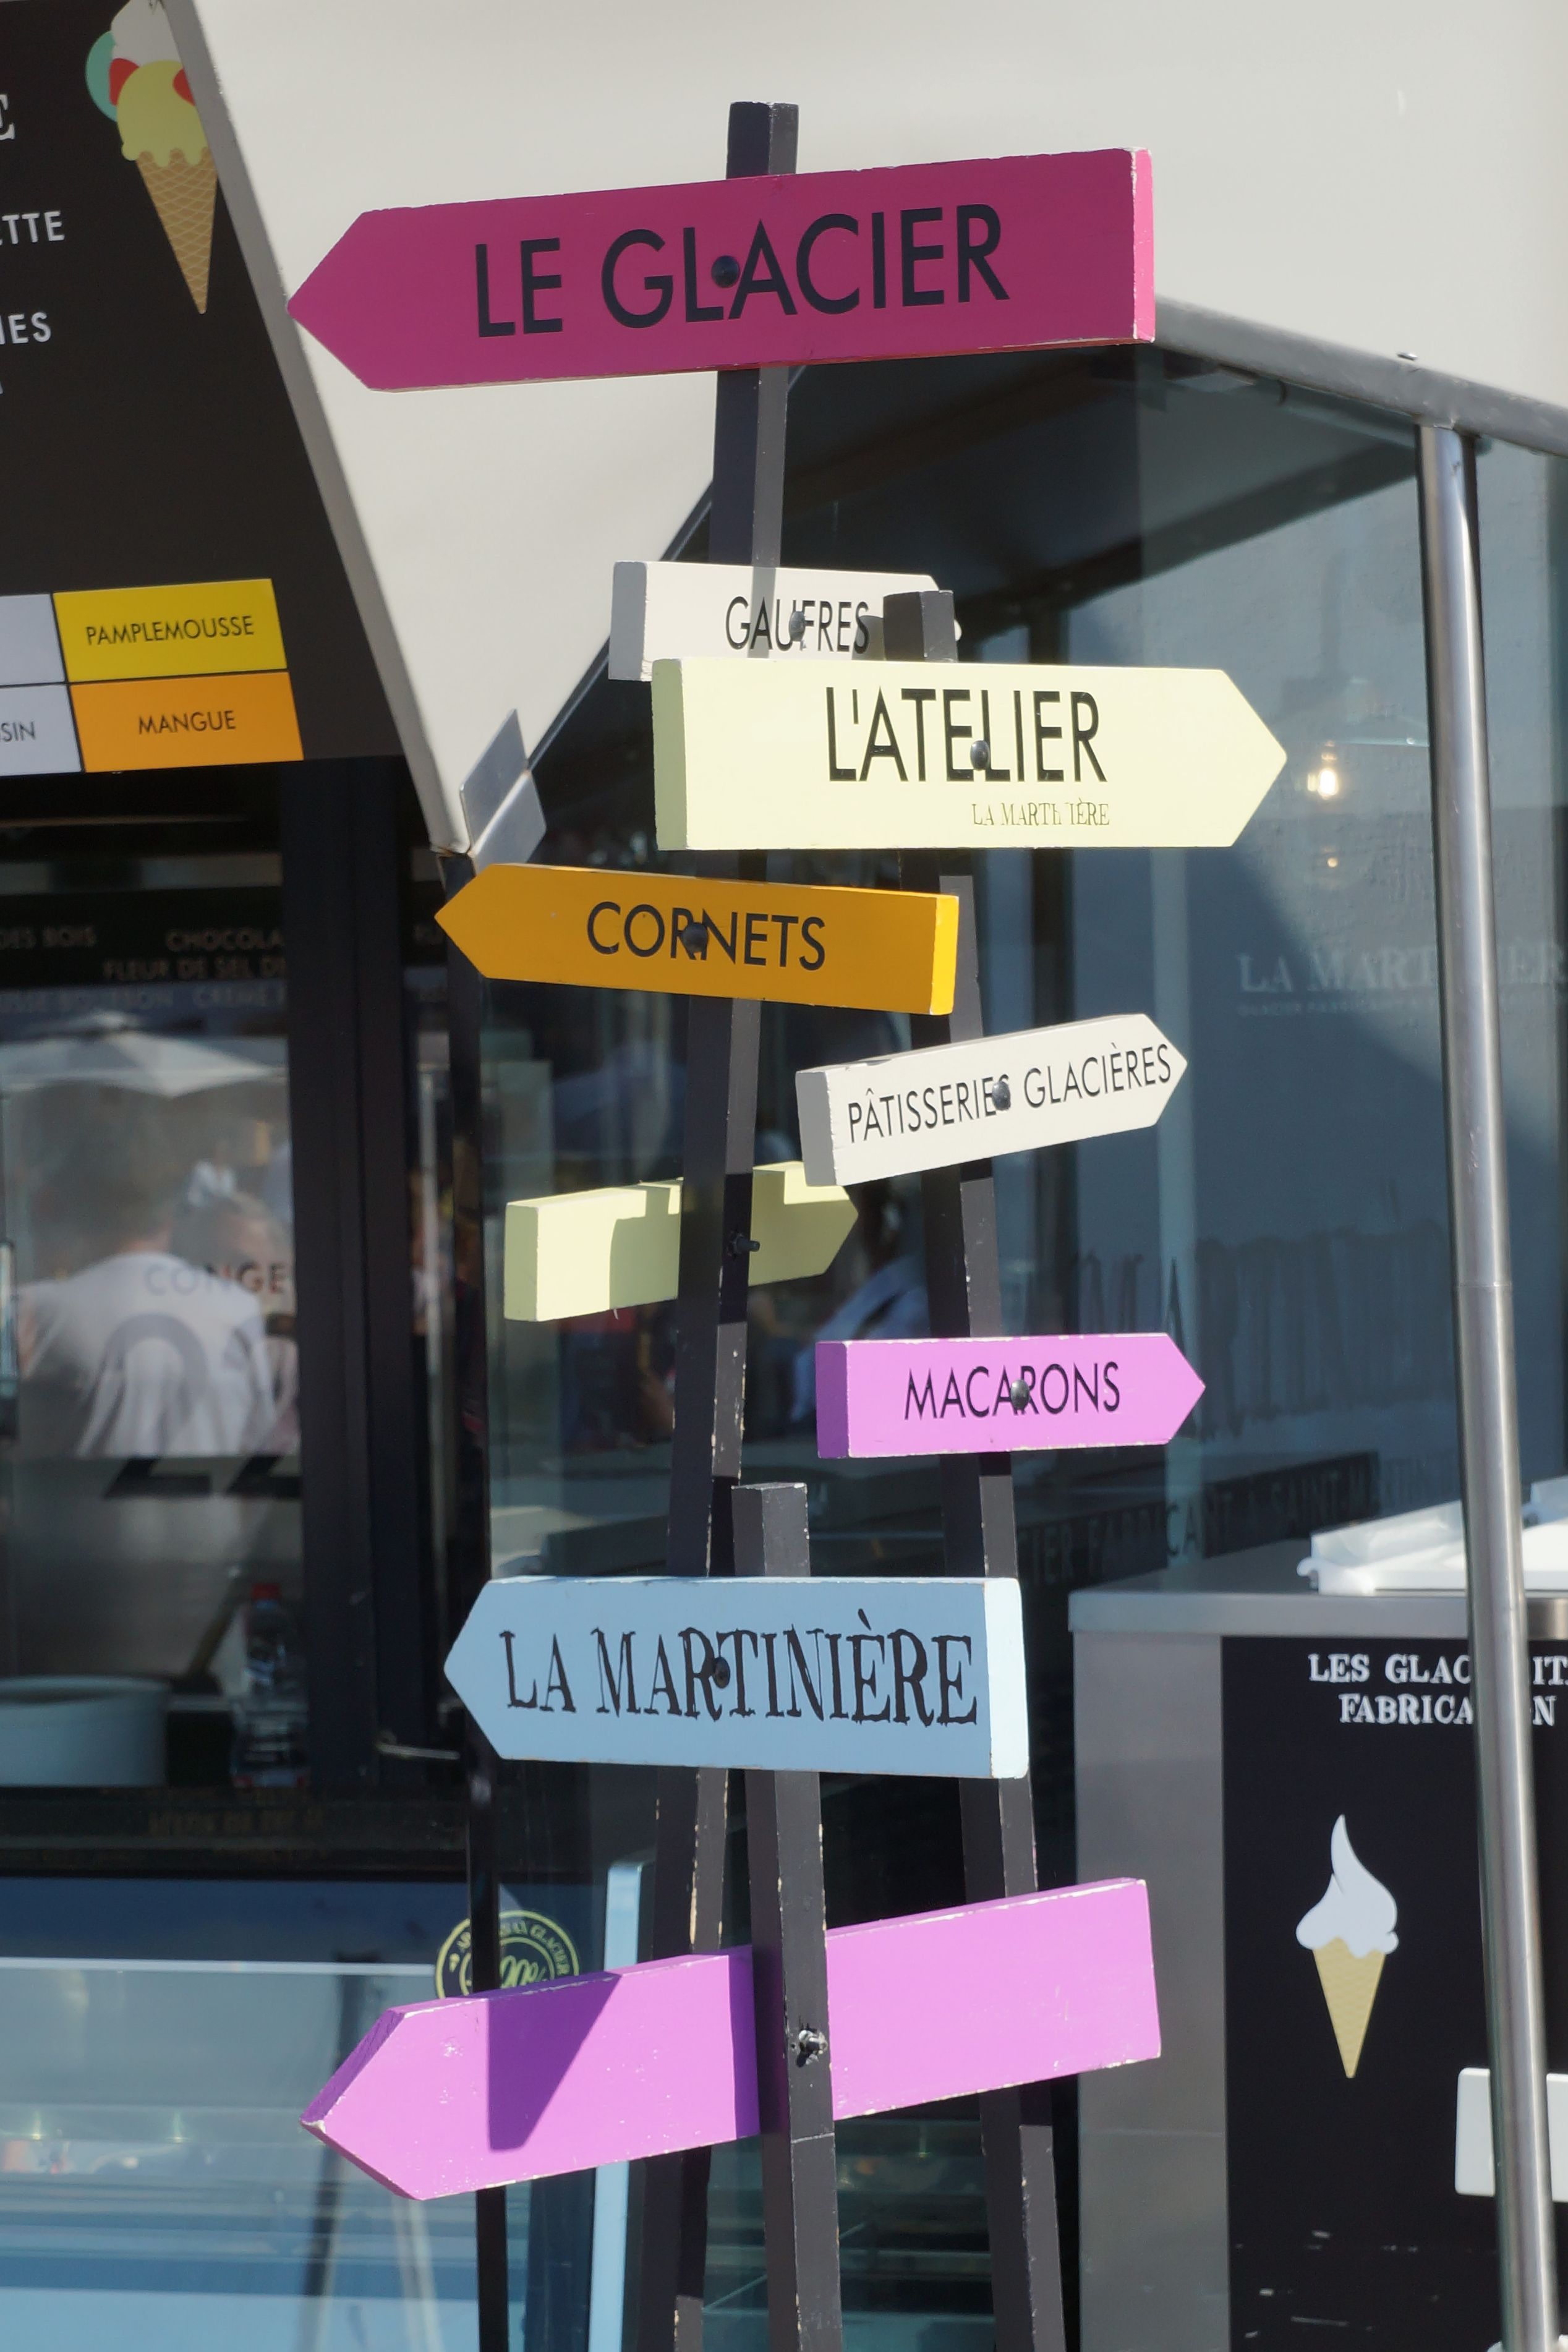
france, re, panneaux, saint, martin, pink, text, signage, Material property, sign, font, room, advertising, window, post it note, building, display window